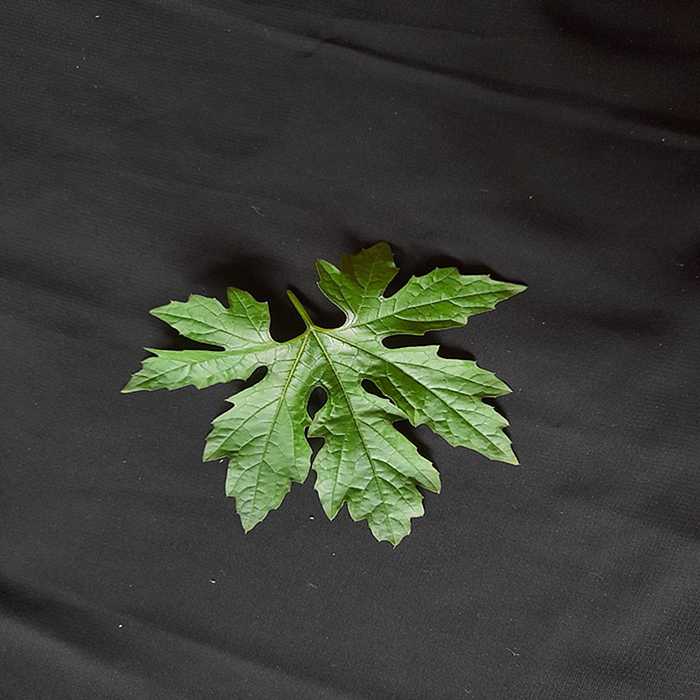
Plant: Bitter Gourd
Label: Fresh leaf